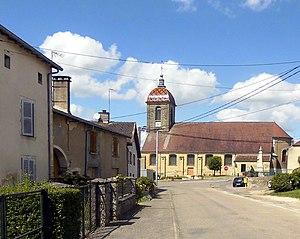
L'église de la Nativité-de-Notre-Dame d'Ormoy
Ormoy est une commune française située dans le département de la Haute-Saône, en région Bourgogne-Franche-Comté.